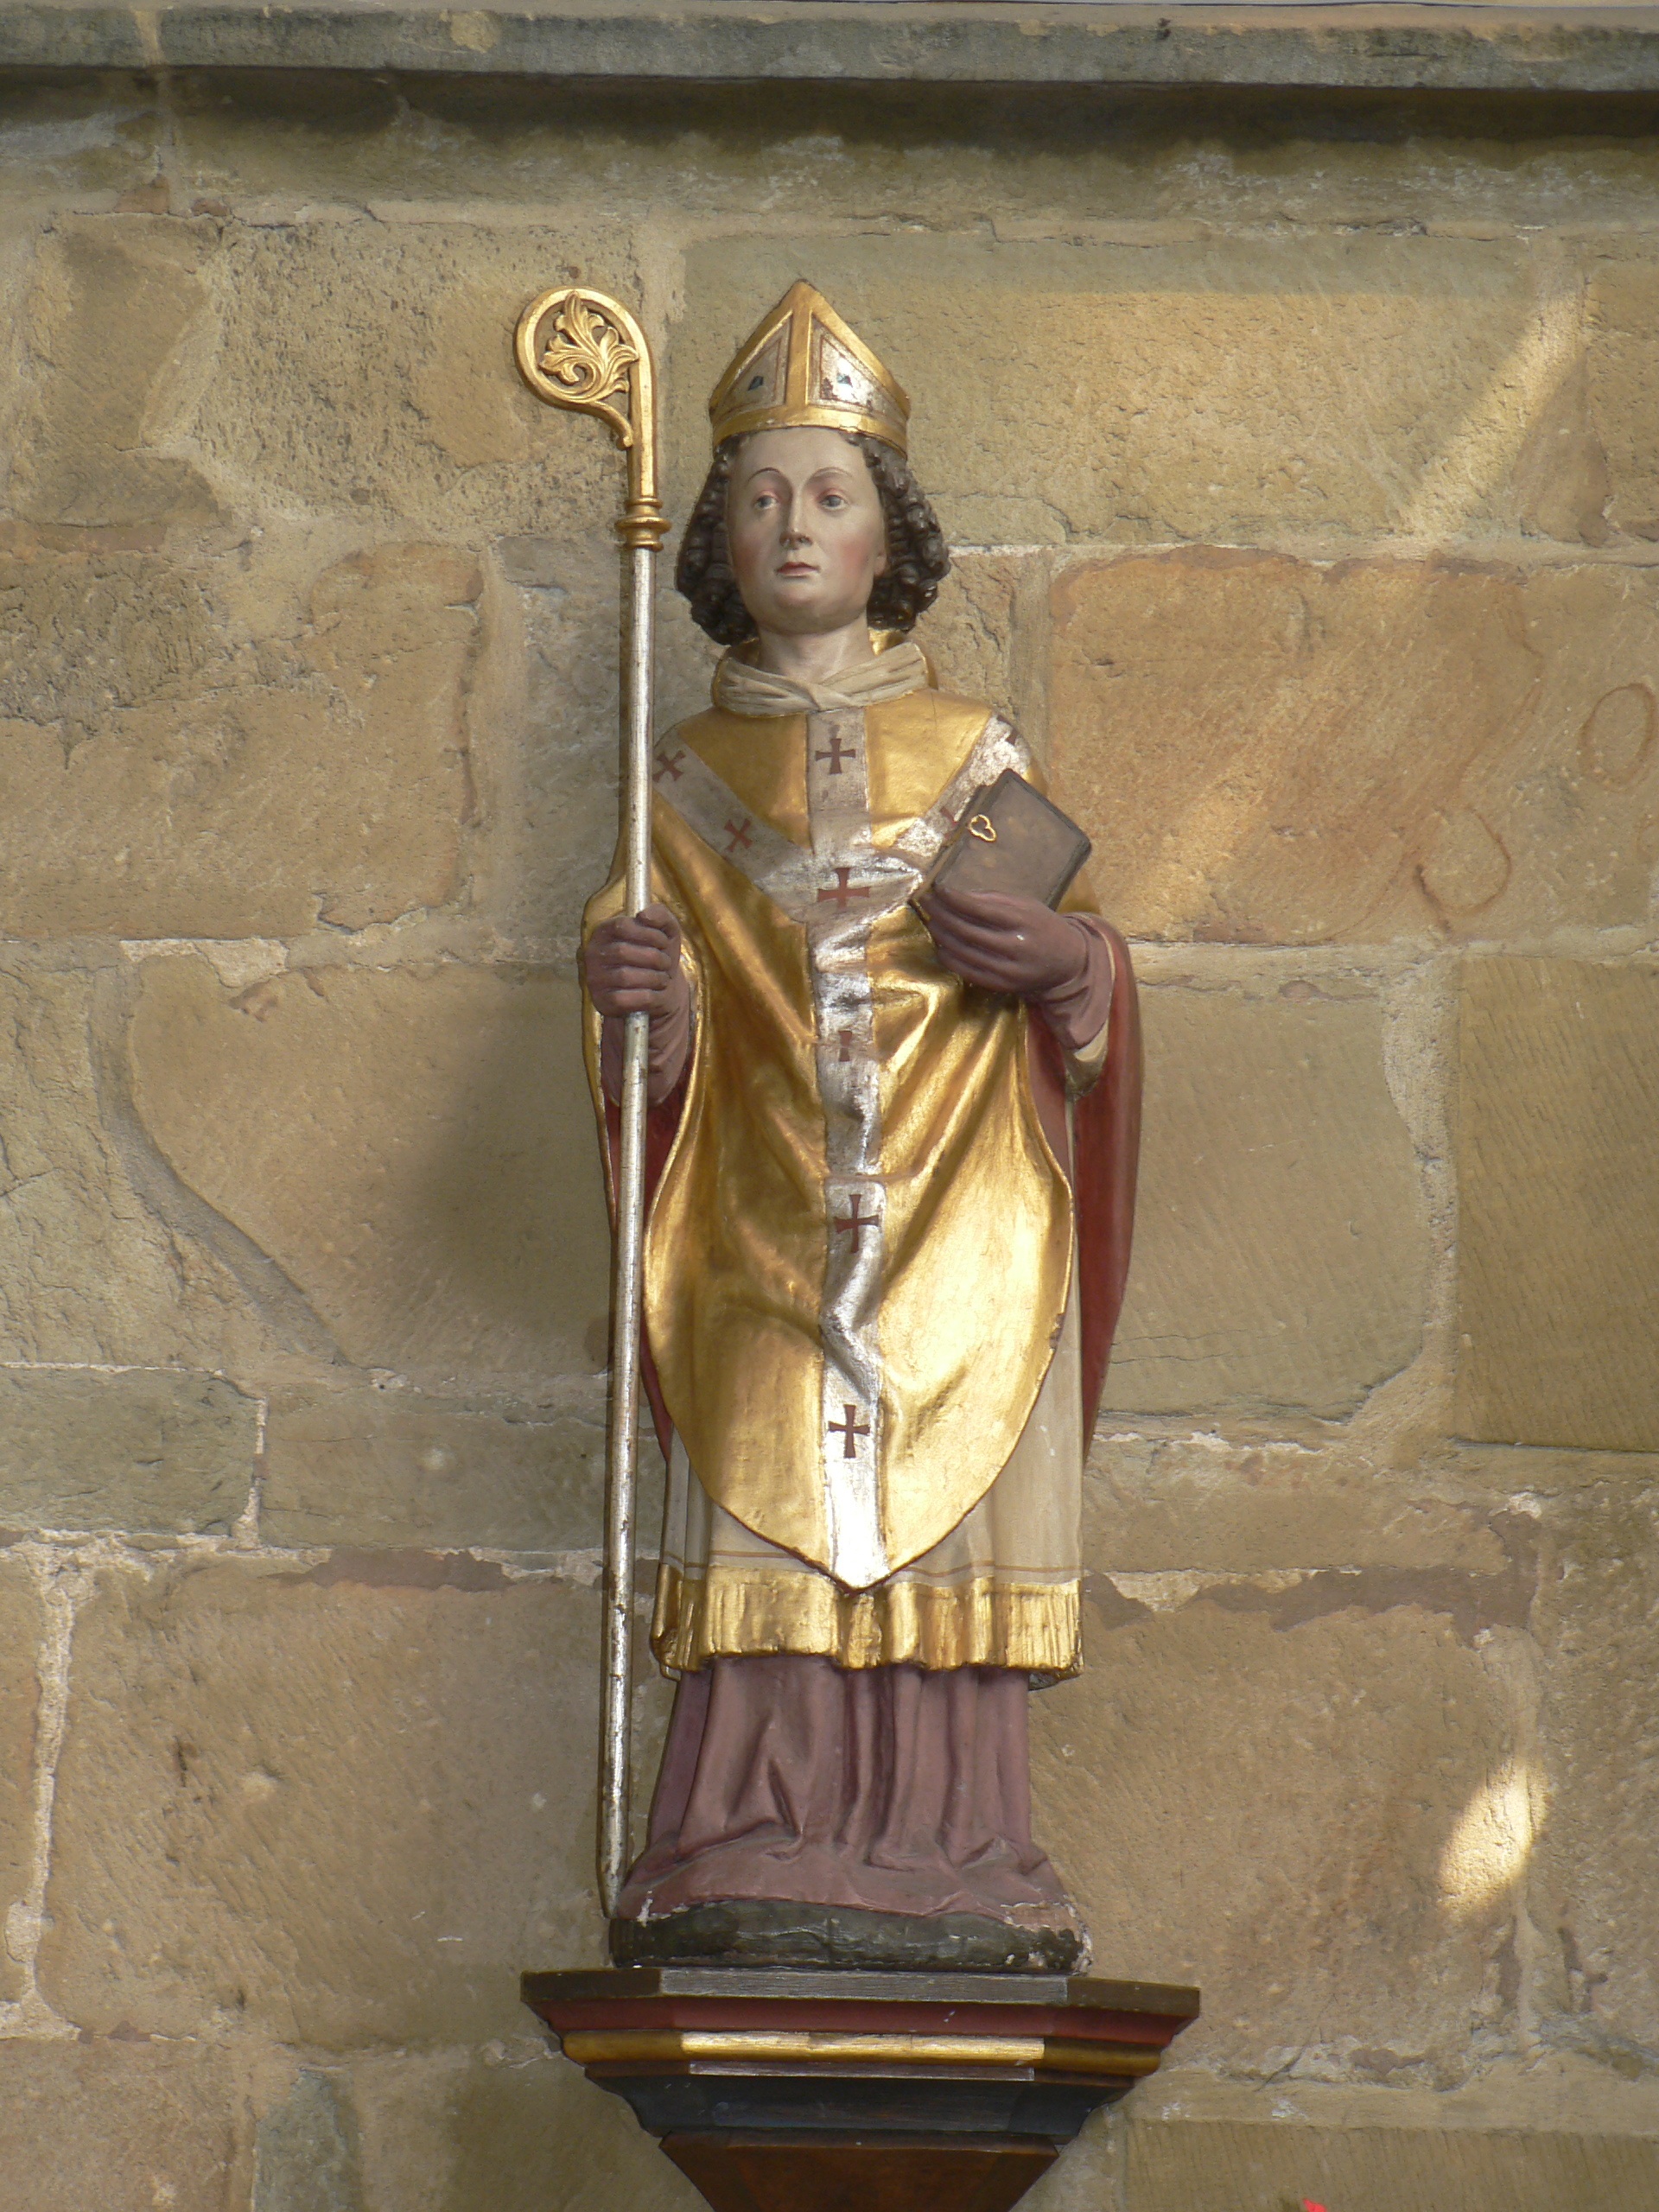
monument, statue, religion, historic, place of worship, sculpture, religious, art, figure, temple, bishop, carving, gautama buddha, ancient history, st matth us church, melle